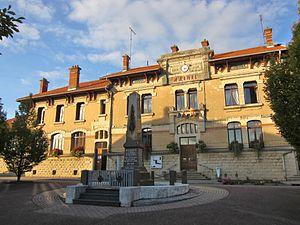
Piennes est une commune française située dans le département de Meurthe-et-Moselle en région Grand Est.